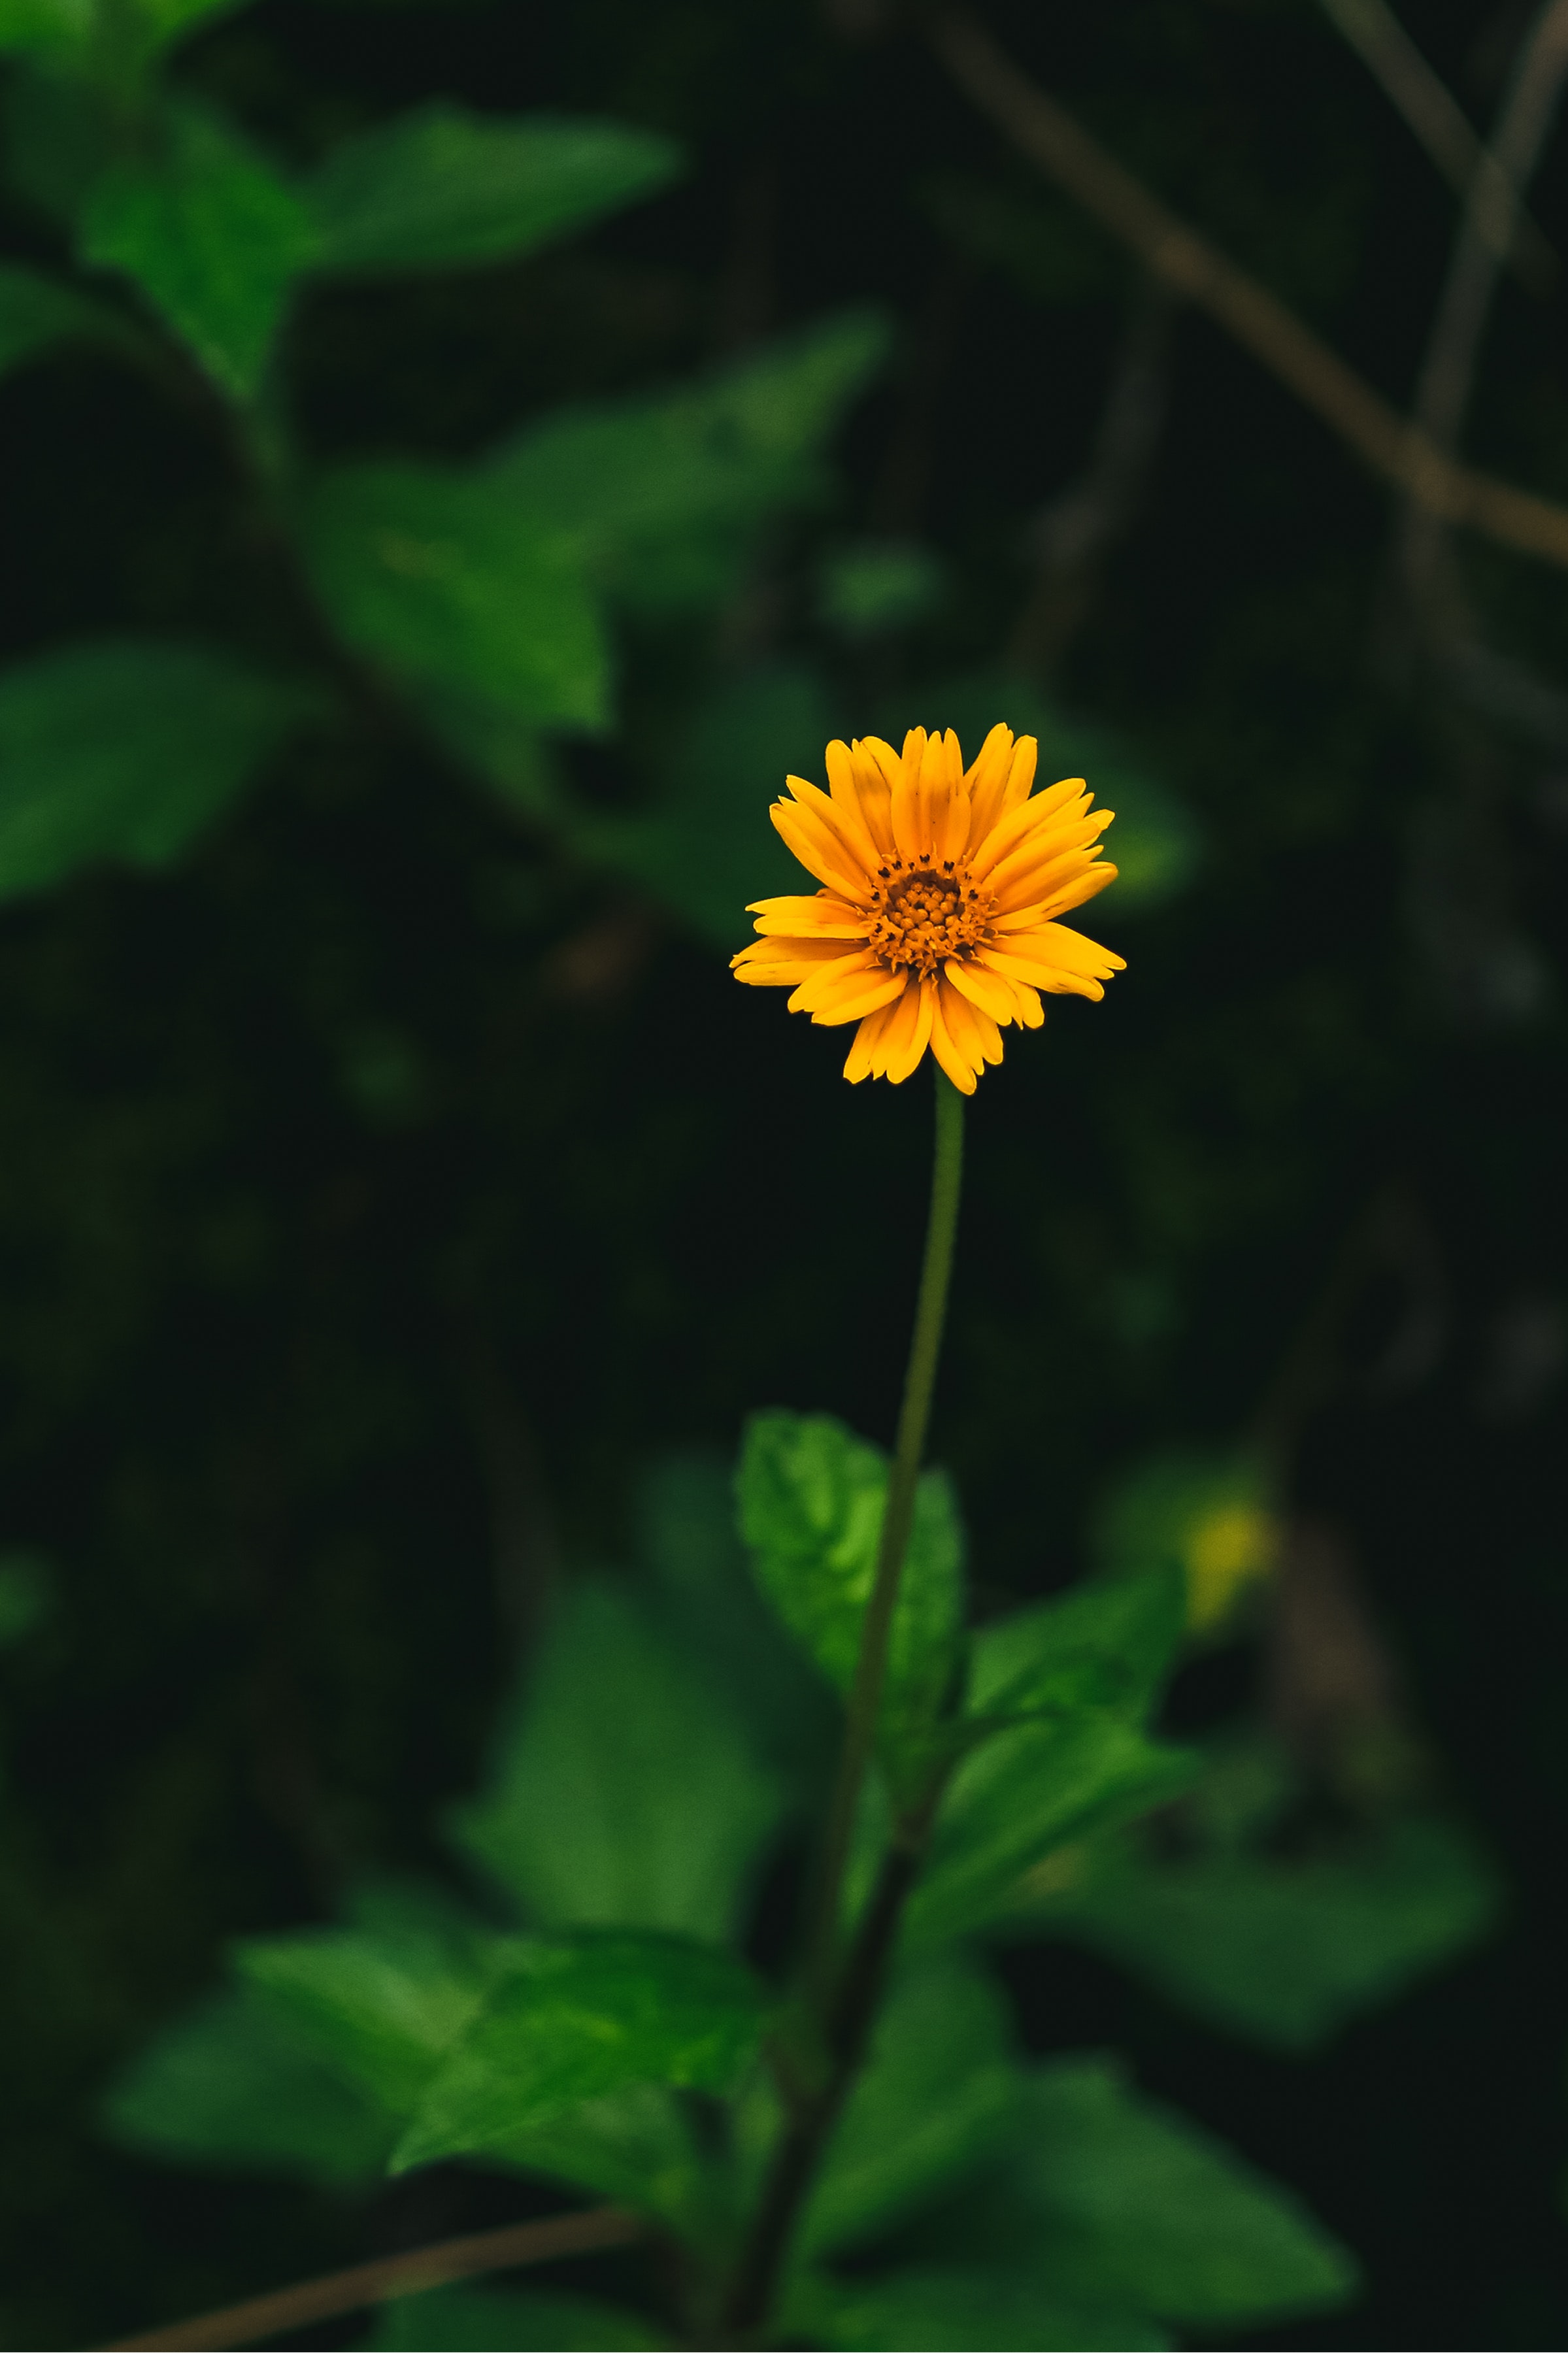
flower, flowering plant, plant, petal, yellow, leaf, daisy family, english marigold, wildflower, annual plant, Forb, plant stem, herb